Store Kannikestræde 15

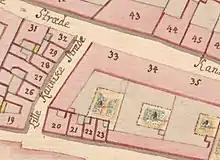
No. 33 seen in a detail from Christian Gedde's map of Klædebo Quarter, 1757

Store Kannikestræde was formerly dominated by a series of houses available to professors at the University of Copenhagen. Some of these houses, situated at the corner of Store Kannikestræde and Lille Kannikestræde, were in the middle of the 18th century destroyed by fire. Four of the properties were subsequently merged into a single large property, listed in Copenhagen's new cadastre of 1756 as No. 33 in Klædeby Quarter and still described as a fire site at that time. The property comprised what is now Store Kannikestræde 15 and Lille Kannikestræde 4.